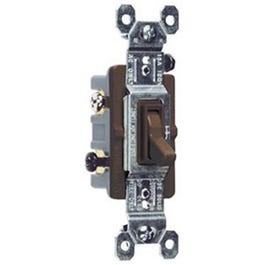
15A Brown 3-Way Toggle Switch
15A, 120V, Brown, Grounded, Standard 3 Way Toggle Switch, UL, CSA, Smooth Quiet Action, Side & Speed Wire, High Impact Resistant Construction Extra Long Strap, Bulk.
Brand: Legrand - Pass & Seymour
Category: Hardware > Power & Electrical Supplies > Electrical Switches > Light Switches > Three-Way Switches